Rubén González Cárdenas

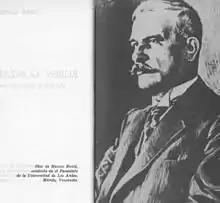
Oil Painting by Marcos Bontá, Universidad de Los Andes, Mérida, Venezuela

A new and successful path was forged that would define the Venezuelan educational system after the plan proposed by Felipe Guevara Rojas. The legislation reform pushed forward by Rubén González was in force for sixteen years until 1940. This reform revolved around the separation of the teaching and evaluation functions implemented in 1914 but "...with a better perspective and judicial criteria, Rubén González makes the Organic Law of Public Instruction declare expressly that the evaluation function that grants official titles and certificates pertains only to the State"